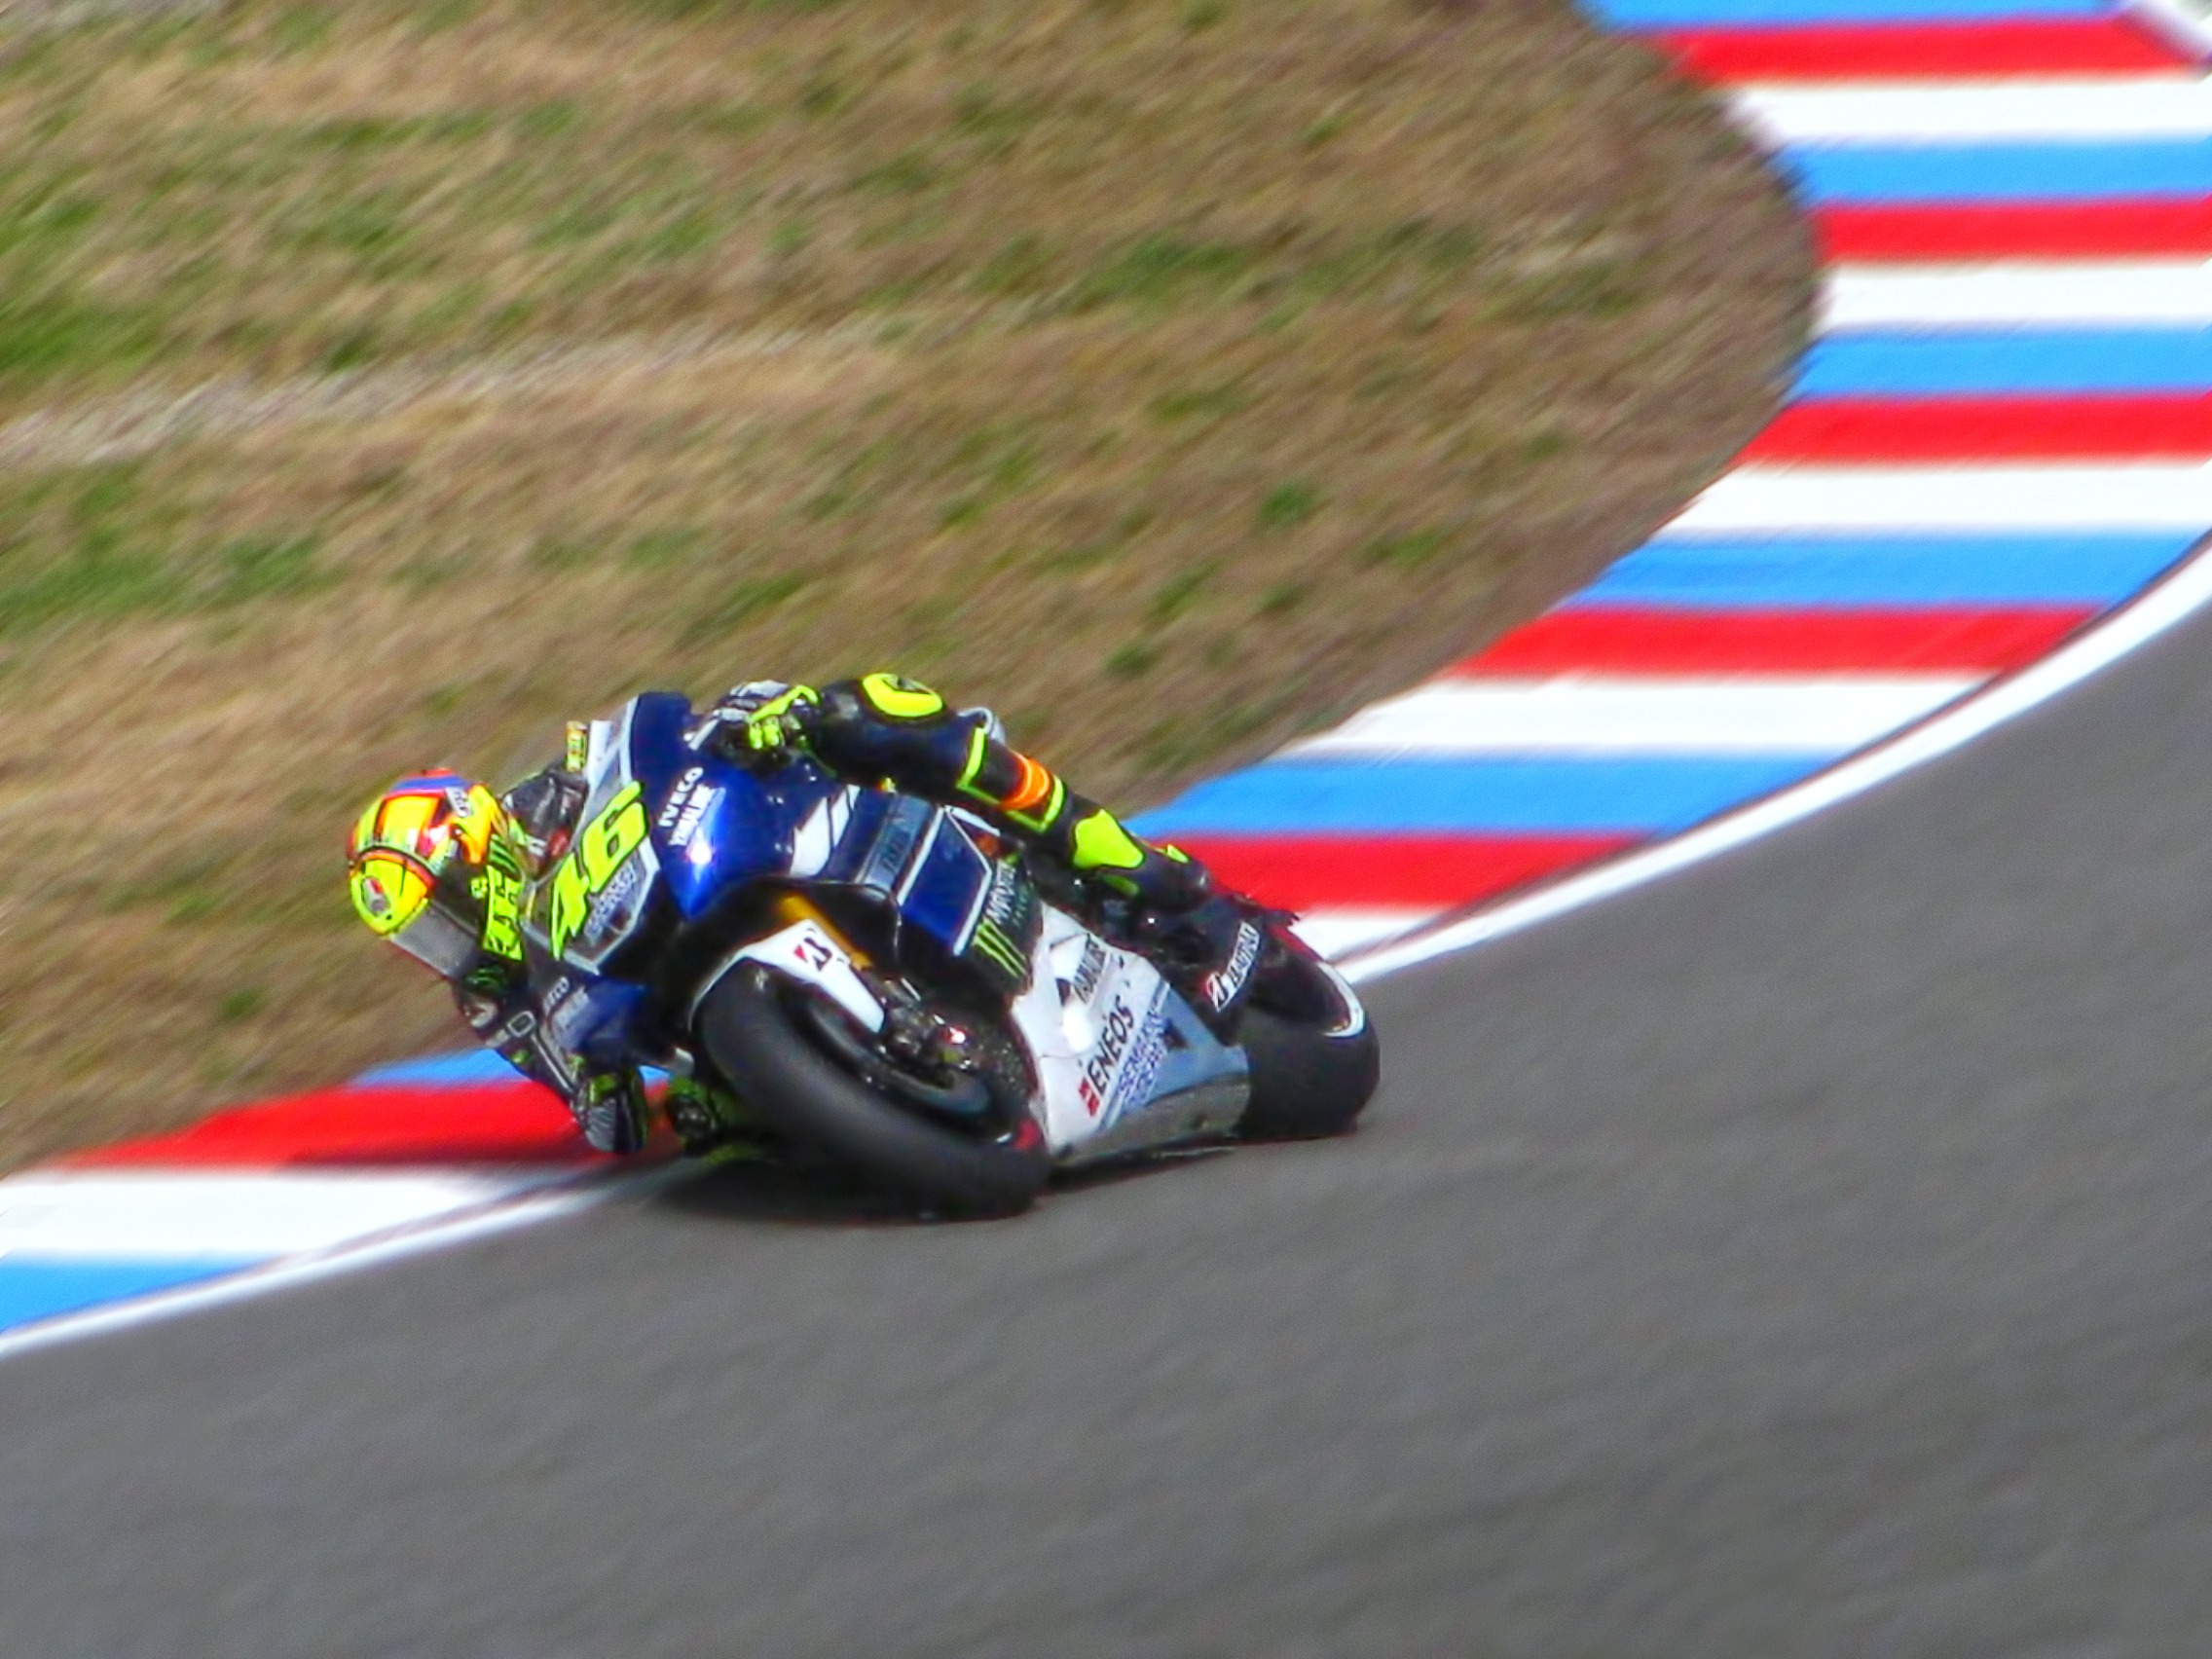
track, vehicle, motorcycle, speed, yamaha, race, competition, sports, racing, motor, race track, races, motors, fast, circuit, brno, motorsport, valentino rossi, motogp, grand prix, racing bike, motorcycle racing, road racing, automobile make, motorcycle speedway, auto race, dirt track racing, superbike racing, grand prix motorcycle racing, racing motorcycle